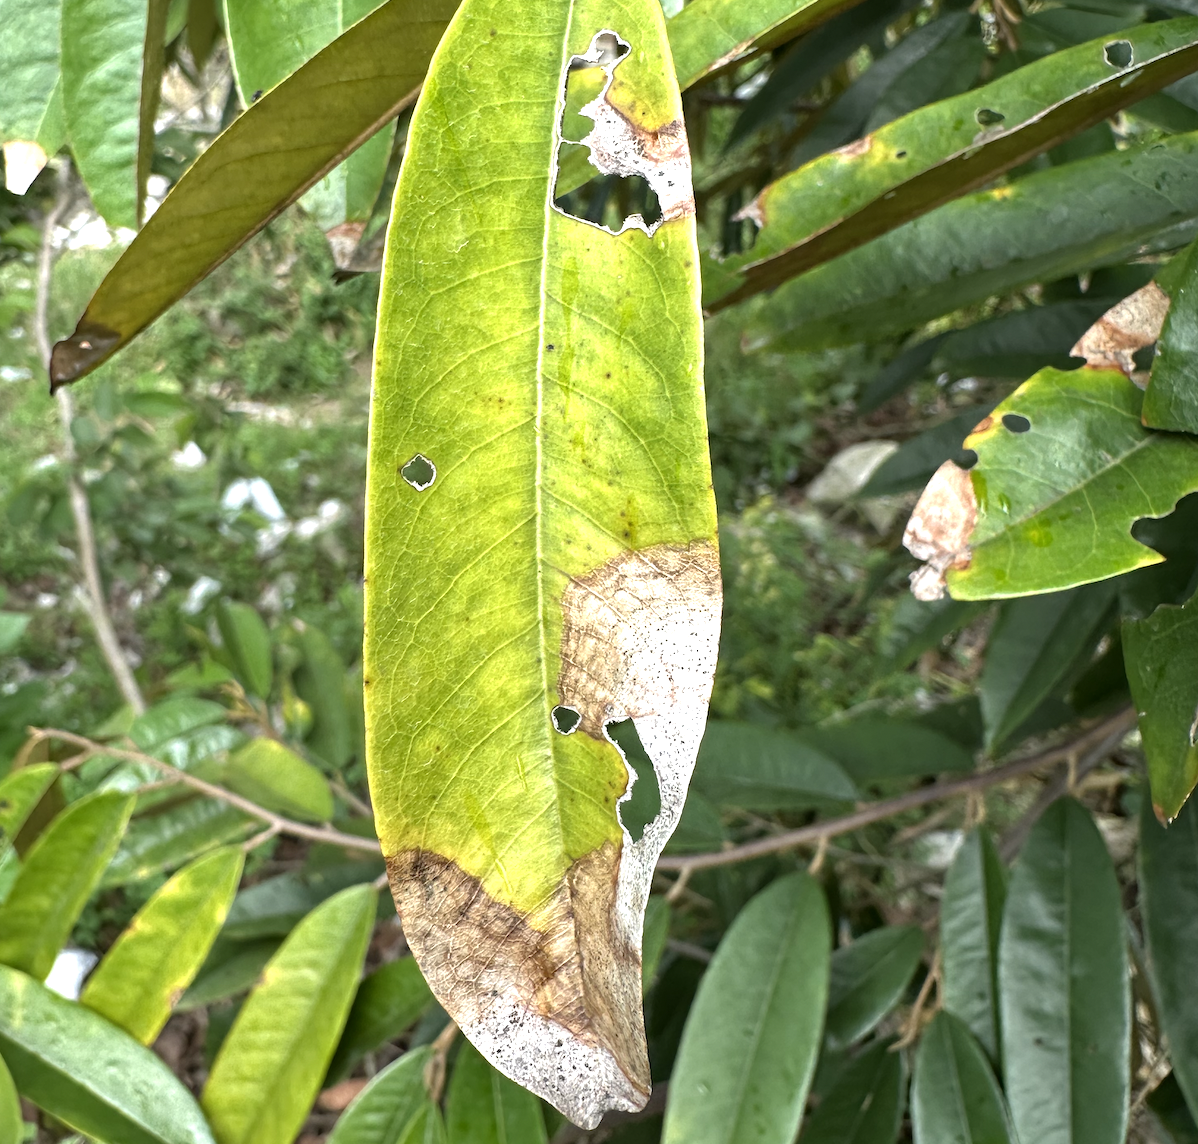
Label: anthracnose_disease